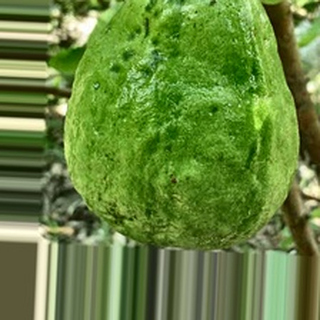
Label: healthy_guava